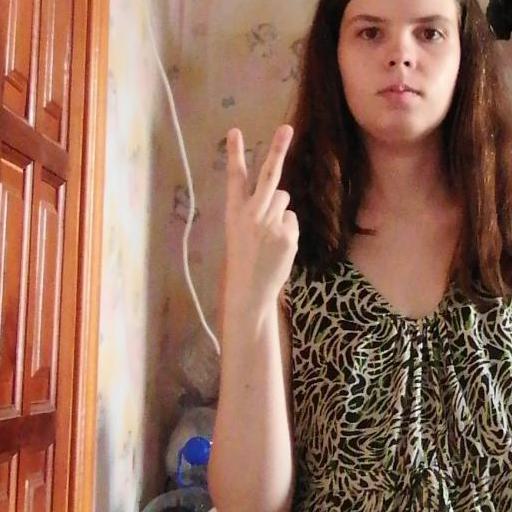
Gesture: peace_inverted